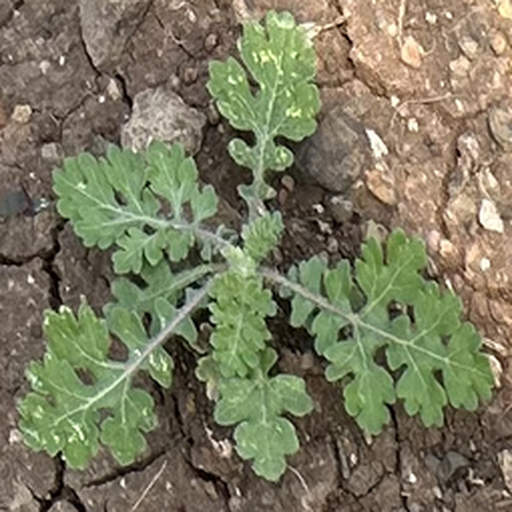
Weed species: Gajar_gavat_(Parthenium hysterophorus)